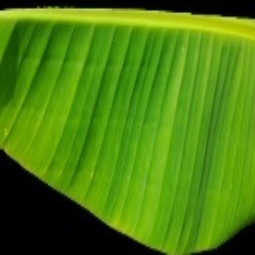
Label: Healthy